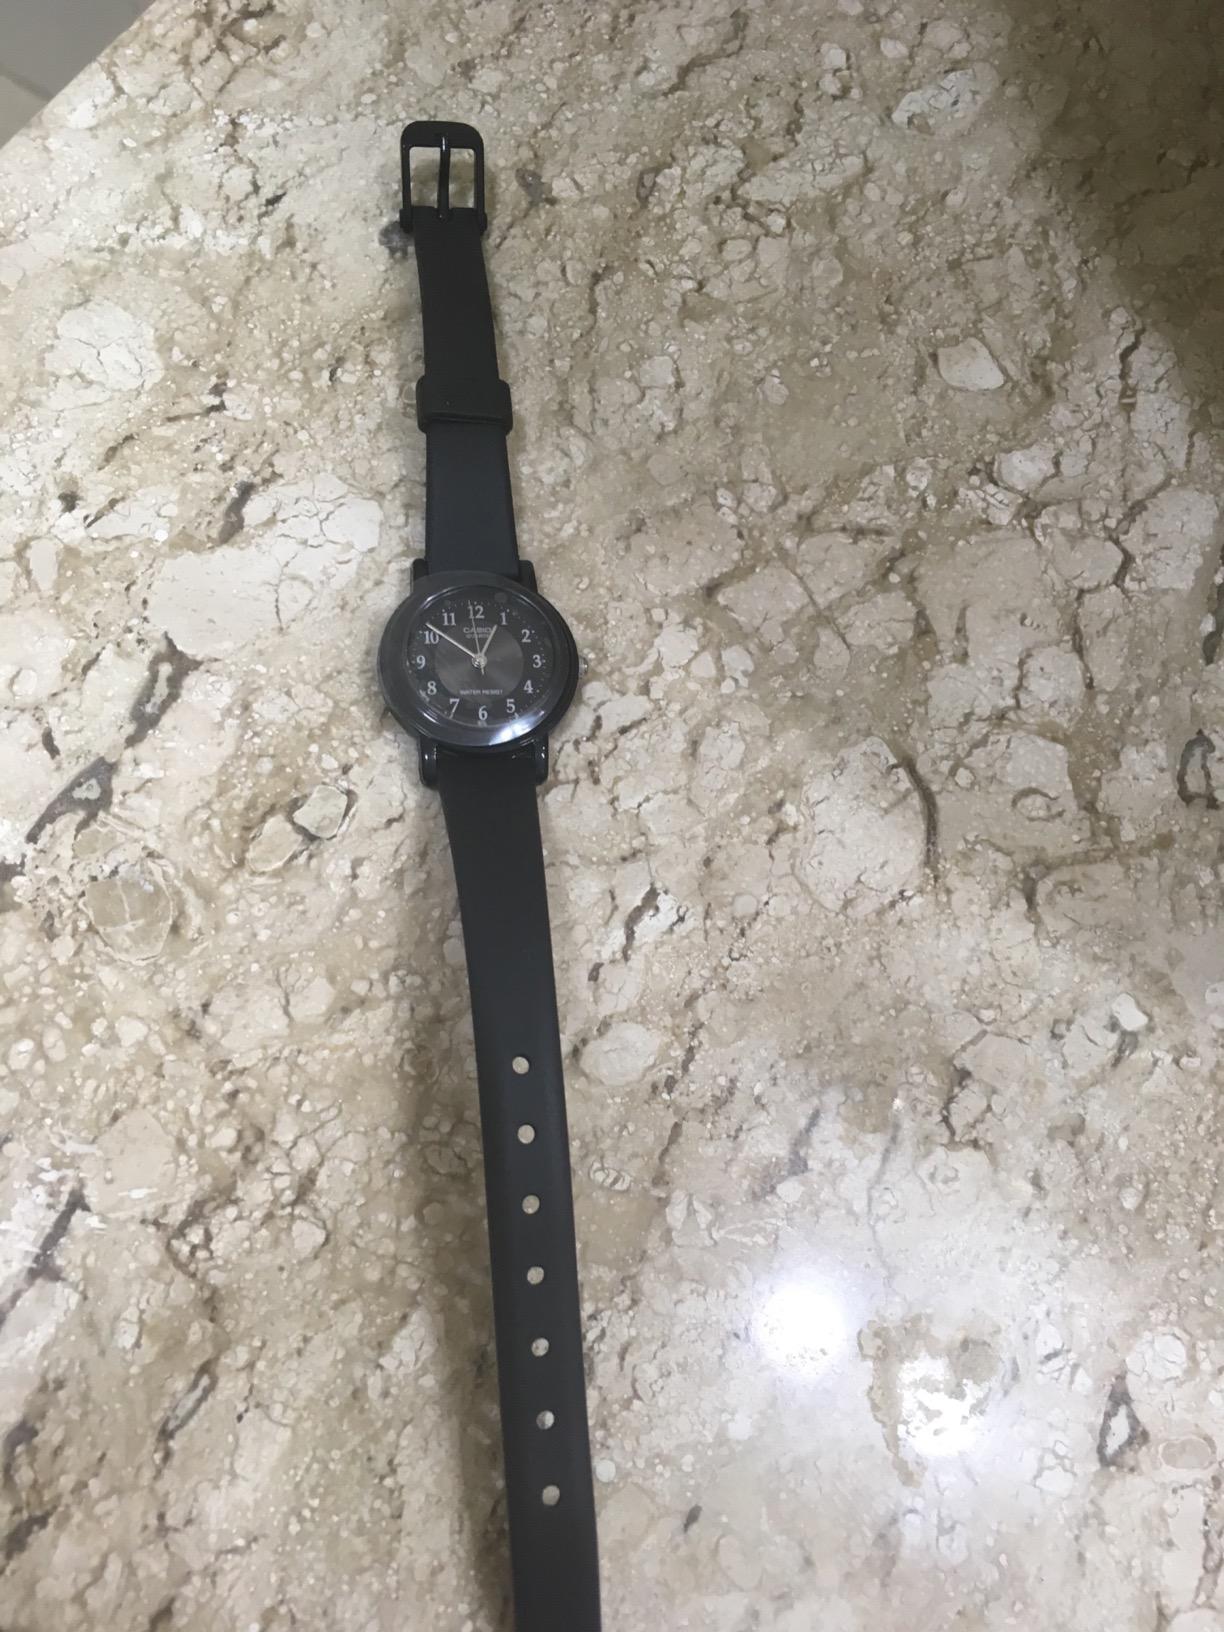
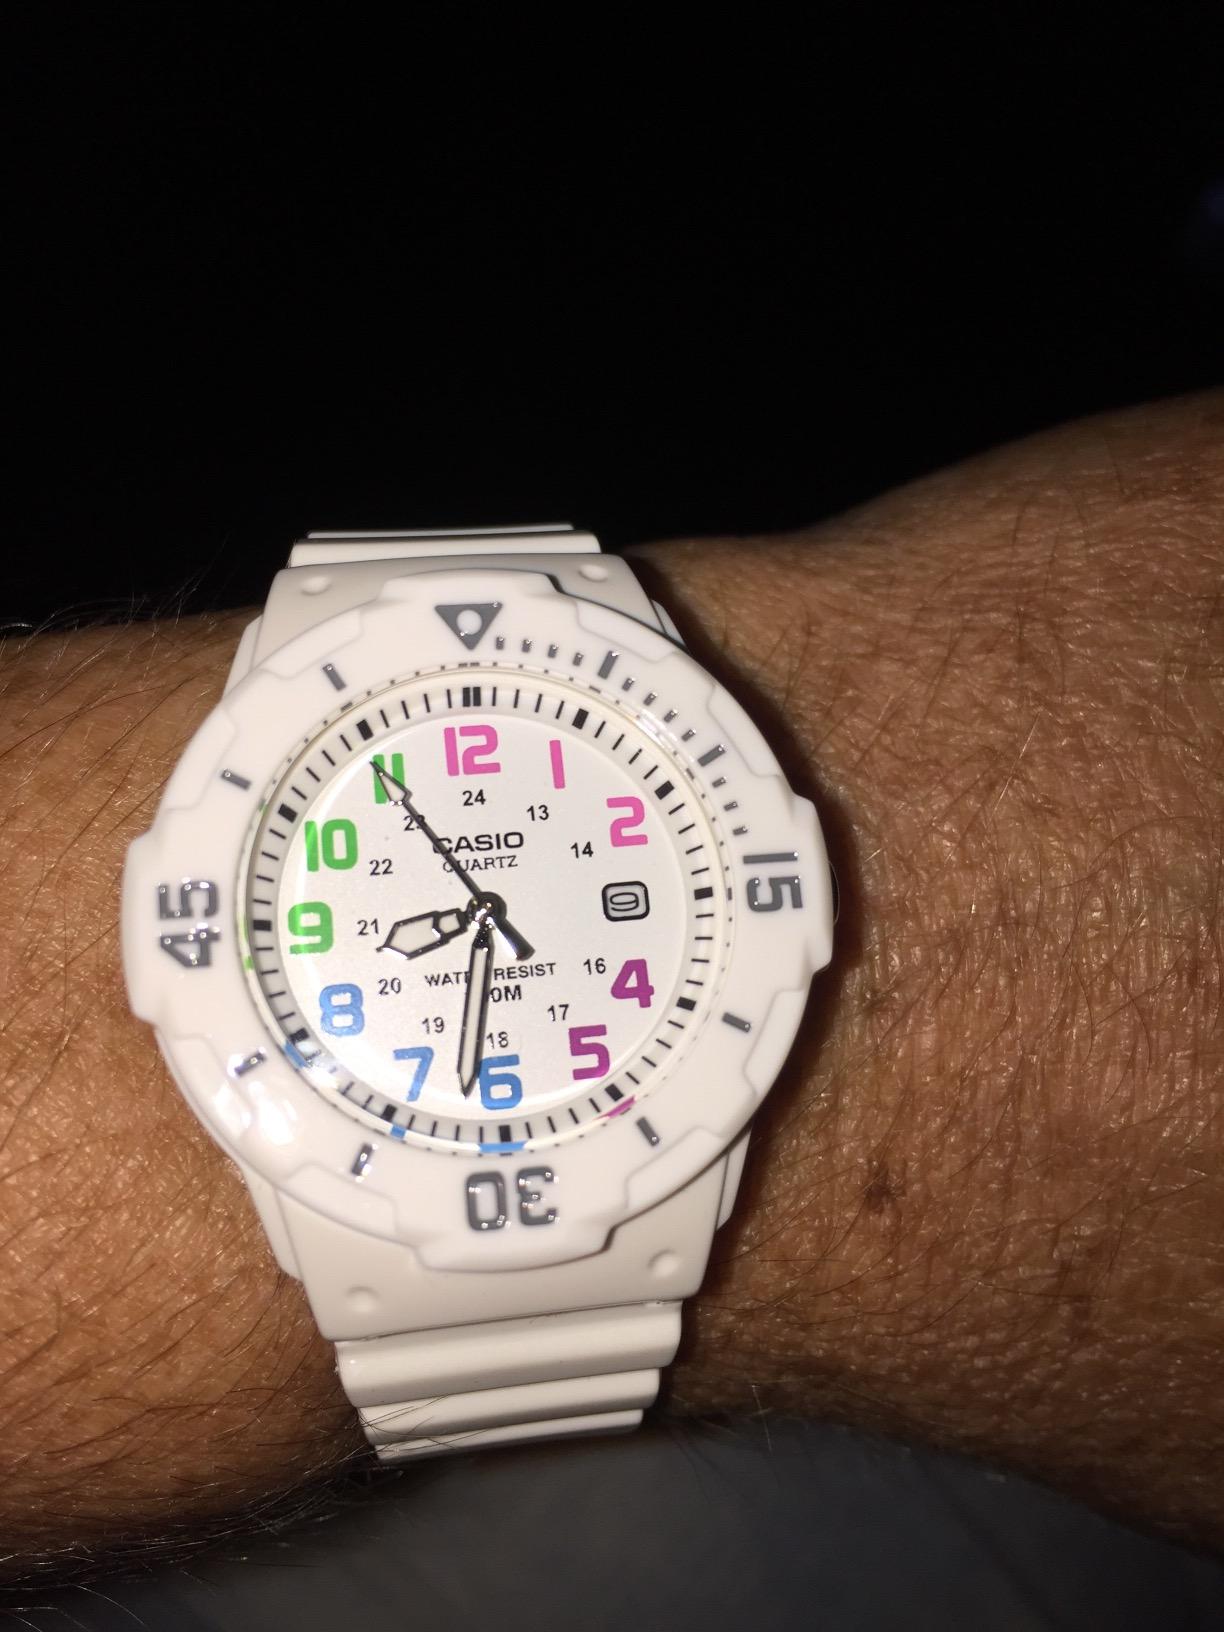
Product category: accessories_watch
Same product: no